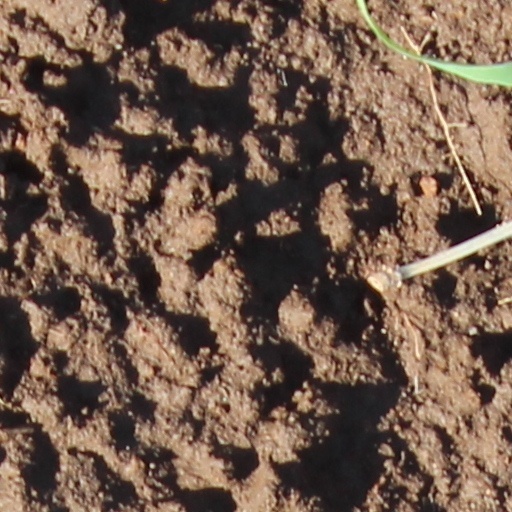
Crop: wheat